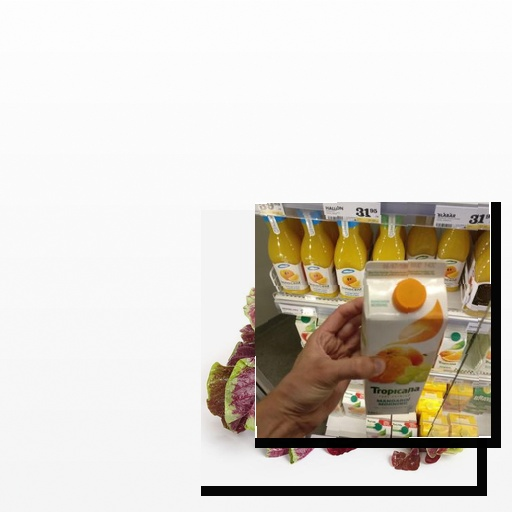
Food items: mandarin_juice, amaranth